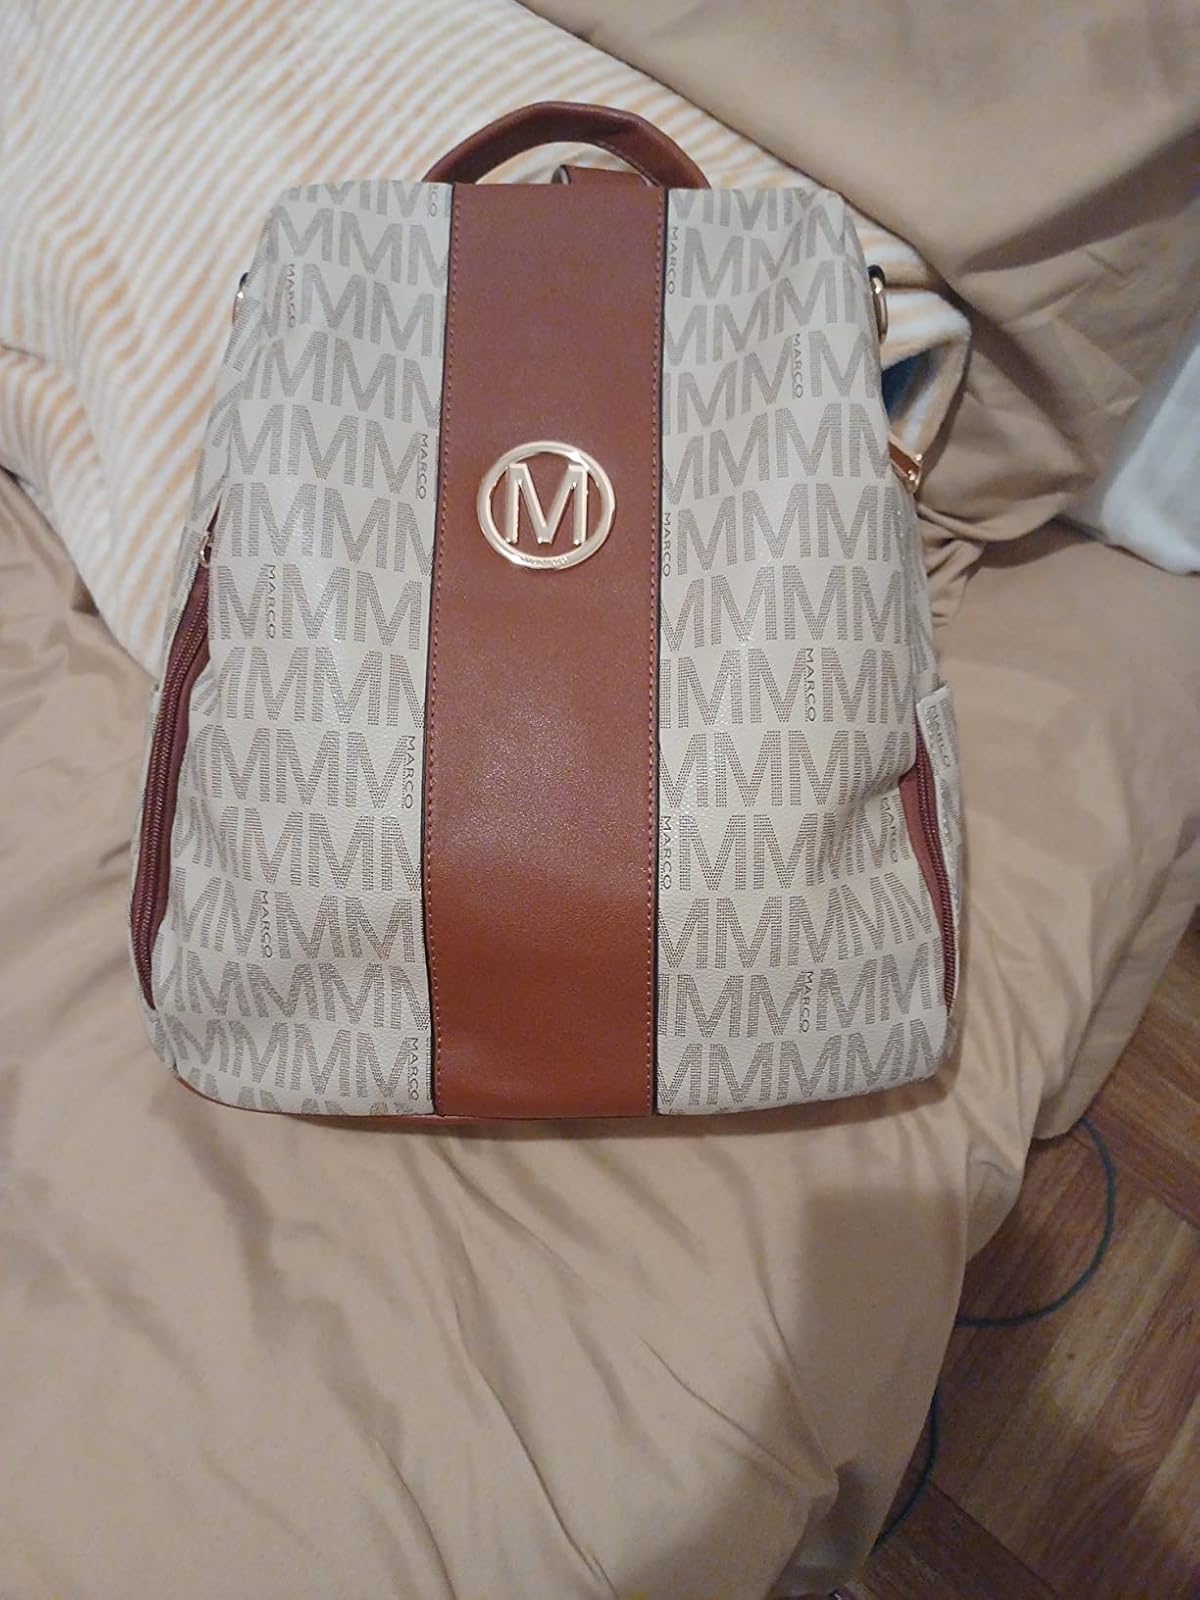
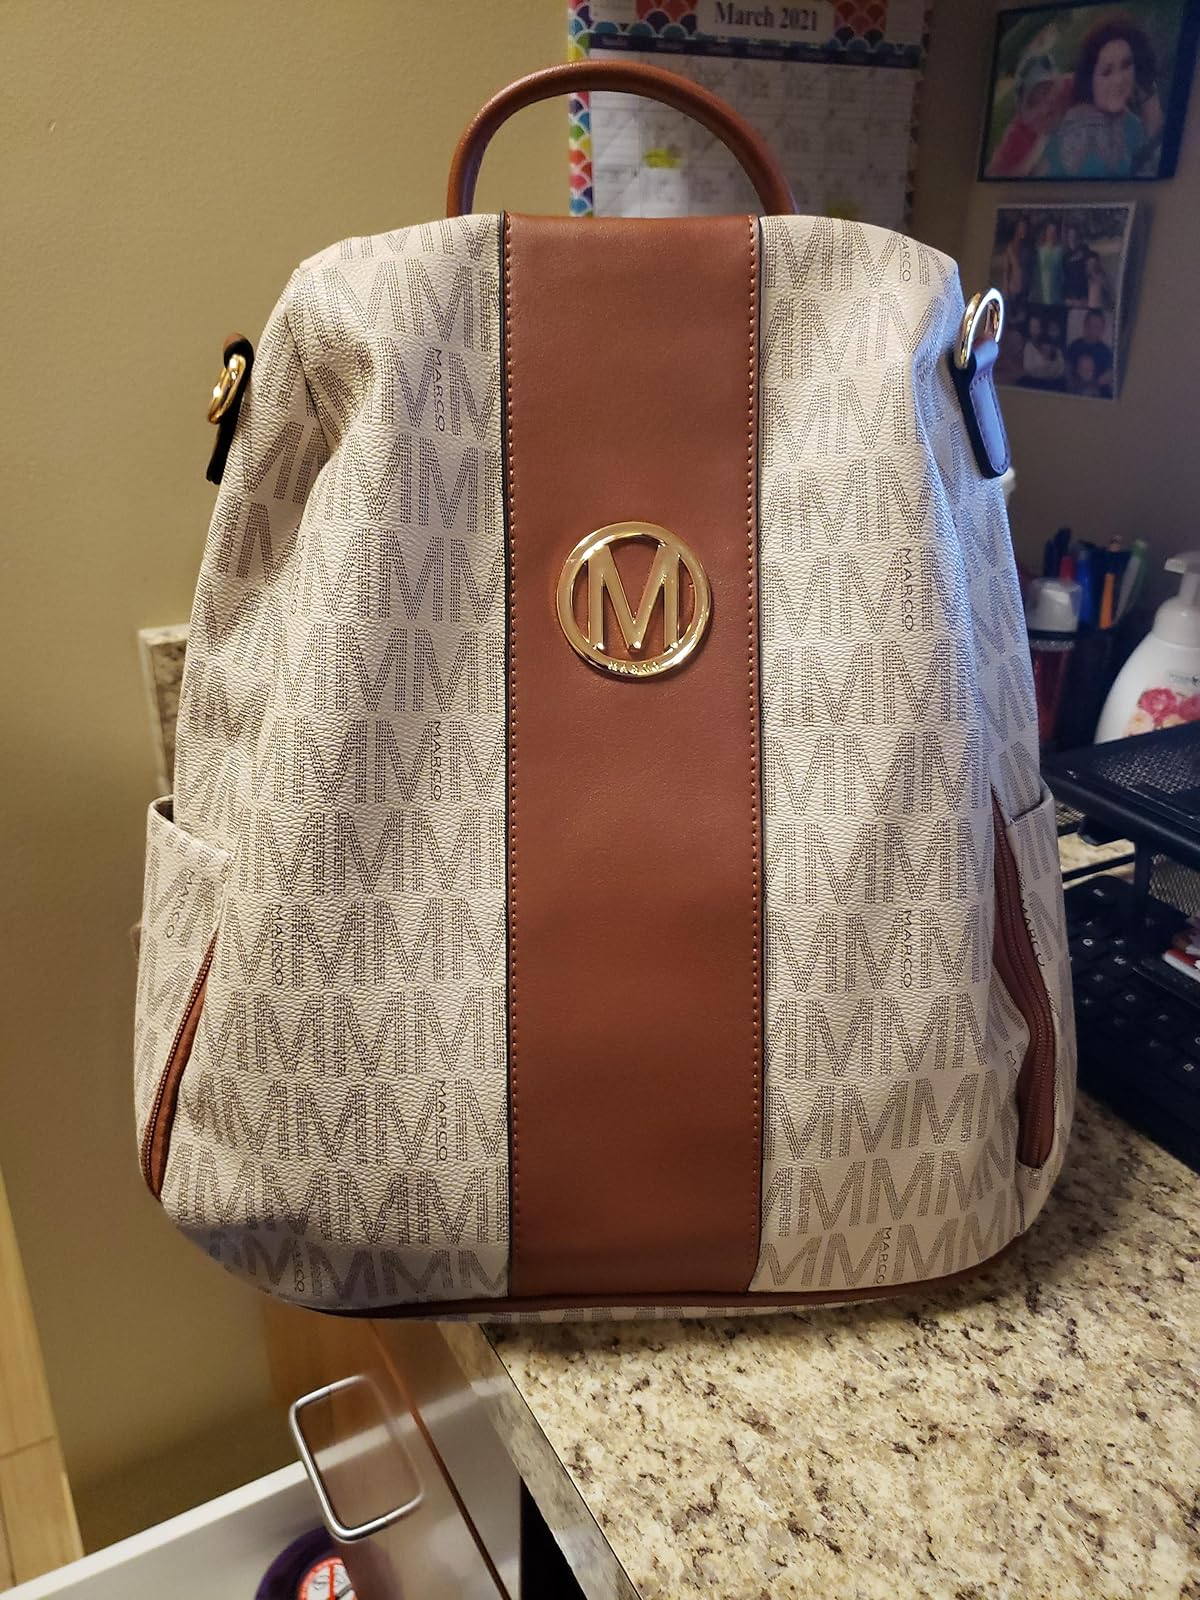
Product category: accessories_handbag
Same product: yes